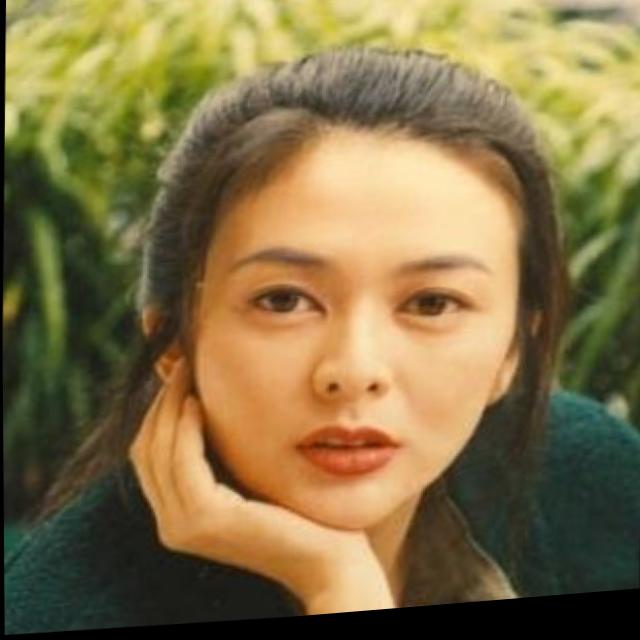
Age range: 21-44